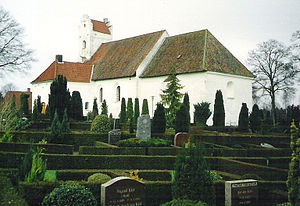
Feldballe
Feldballe Kirke, fotograferet i januar 2001 af undertegnede.
Feldballe er en landsby på Djursland med 511 indbyggere. Feldballe er beliggende syv kilometer øst for Rønde og 12 kilometer nord for Ebeltoft.